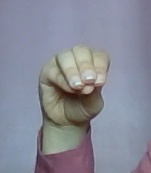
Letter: ha